Islamic veiling practices by country

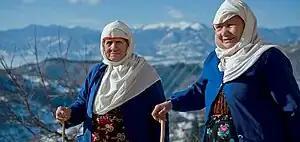
Elderly Pomak women in Bulgaria

The headscarf is known as a , which simply means "cover". (The word is used with that meaning in other contexts, e.g. , a dish cover for food.) Muslim women may freely choose whether or not to wear the headscarf. The exception is when visiting a mosque, where the must be worn; this requirement also includes non-Muslim groups like Hindus & Chinese.